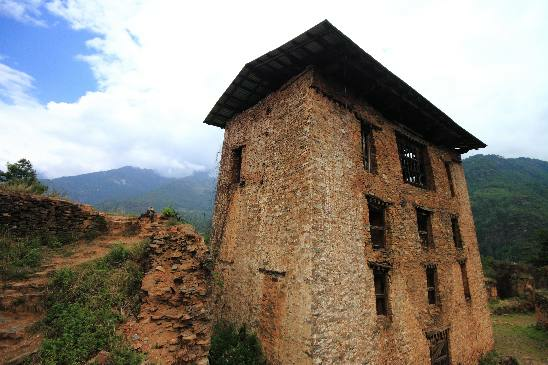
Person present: No